Gontães

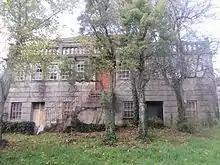
Minhava family house

The Minhava family was the most influential family in Gontães. The family provided a large part of the education that locals received, and taught many villagers to play musical instruments, as well as being very influential in the church.